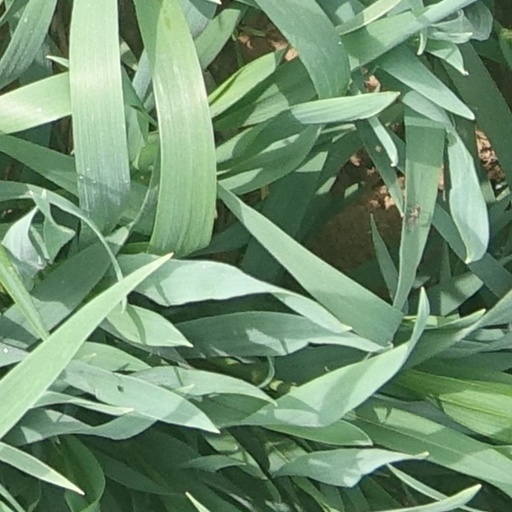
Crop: wheat